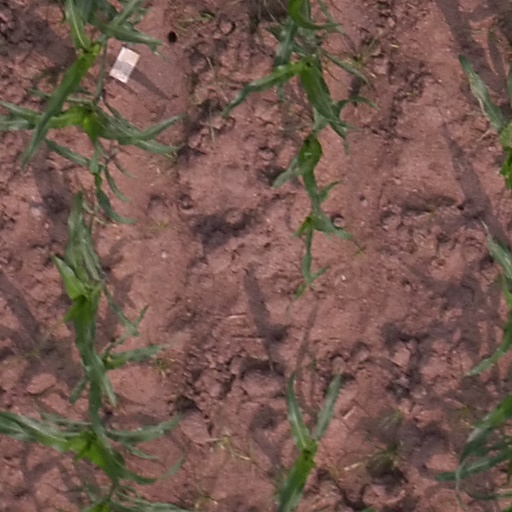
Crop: maize; corn